Jesse S. Miller (politician)

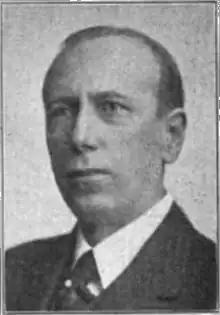
Miller in 1920 publication

Jesse Sproat Miller (January 23, 1865 – June 14, 1935) was an American politician and lawyer from Ohio. He served as a member of the Ohio House of Representatives, representing Stark County from 1917 to 1920.